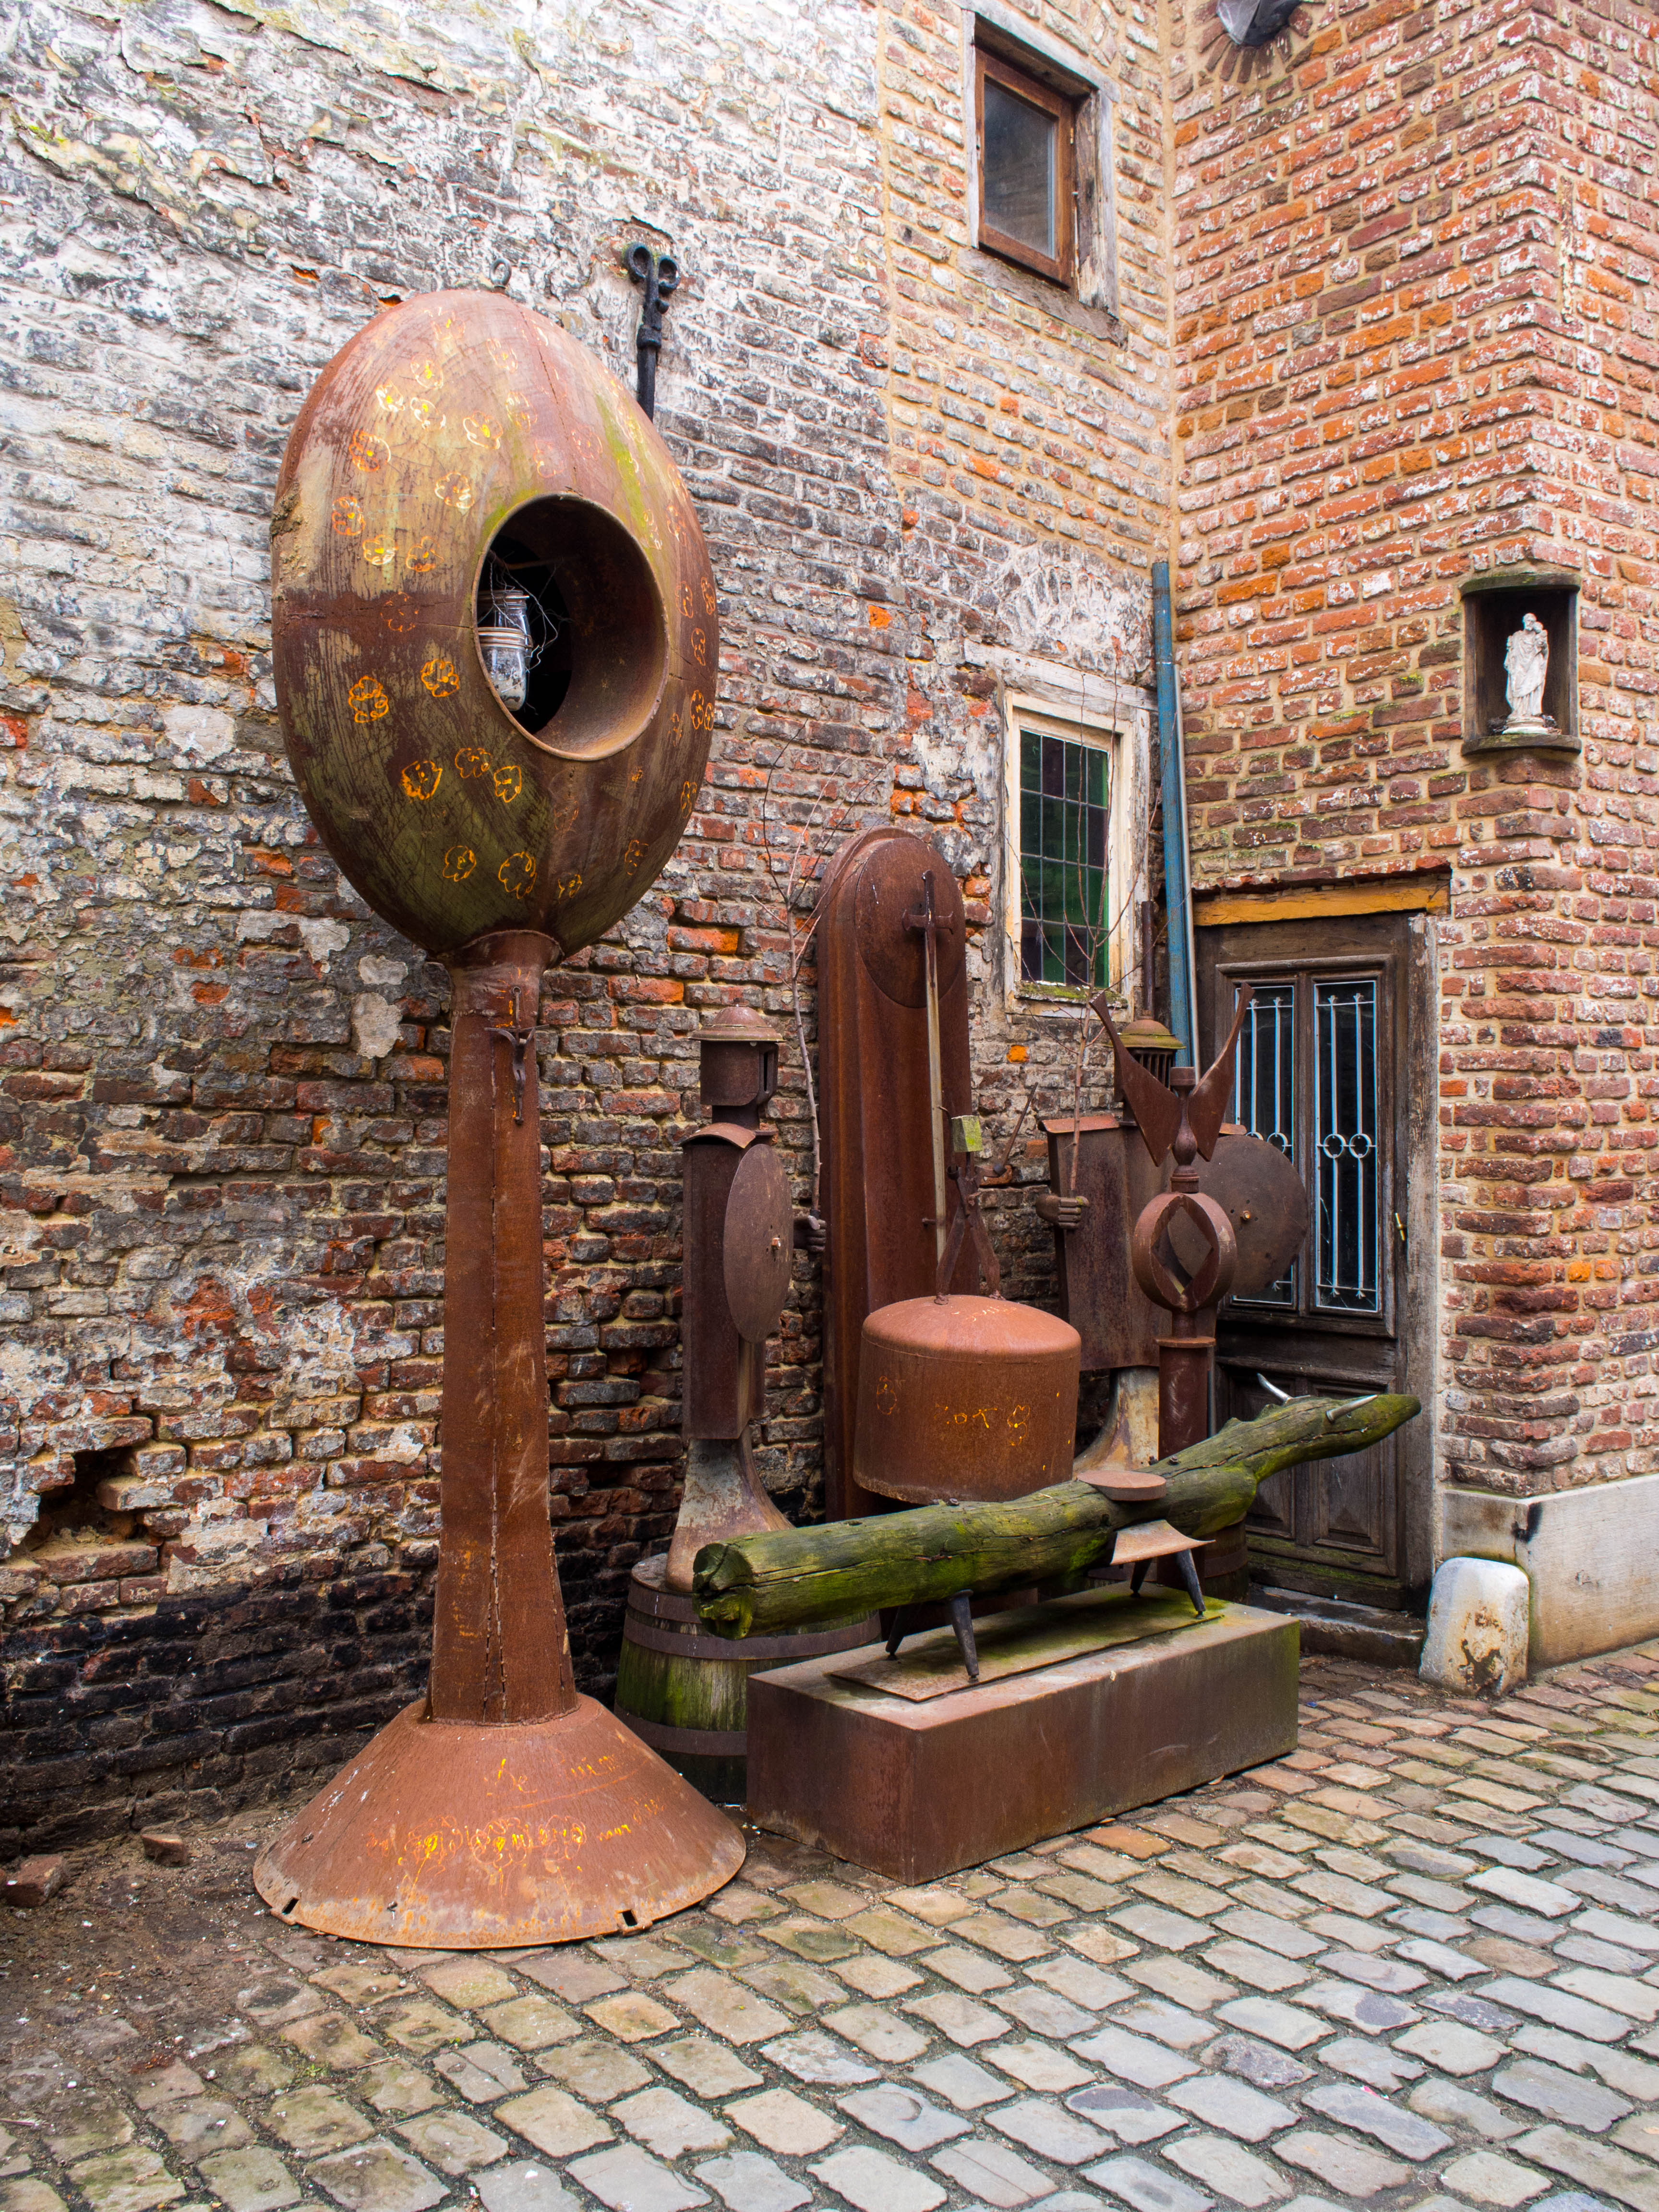
wood, statue, brick, sculpture, art, fountain, iron, carving, water feature, tongeren, b guinage, ancient history